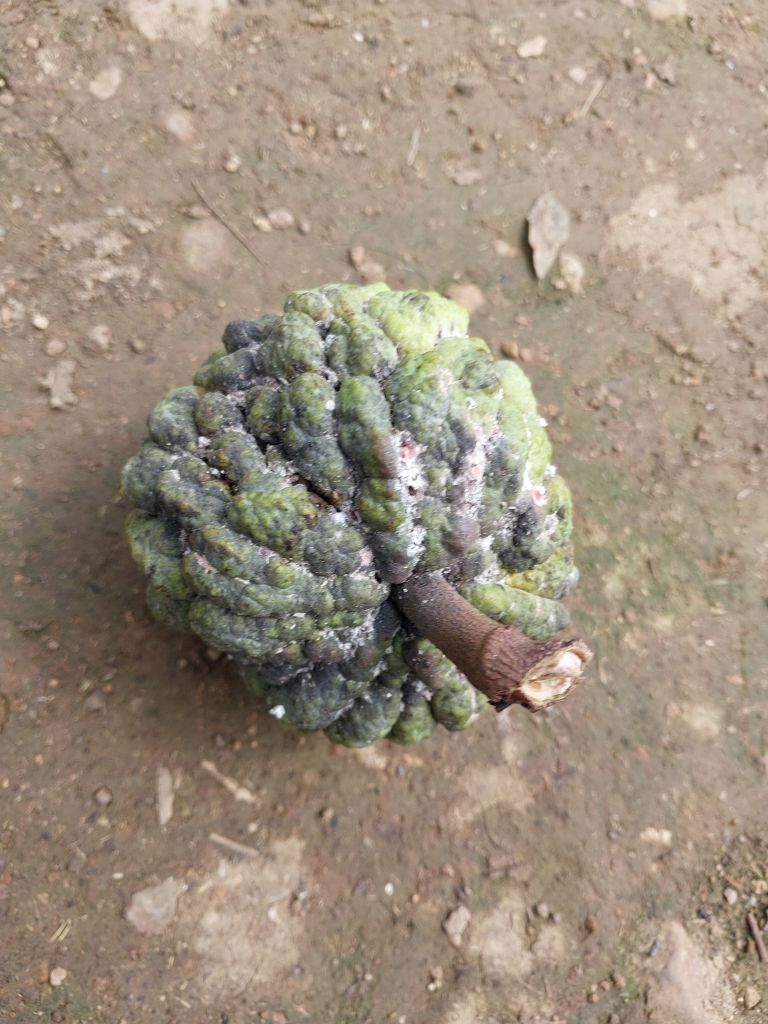
Disease label: Blank Canker